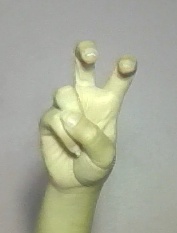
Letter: toot